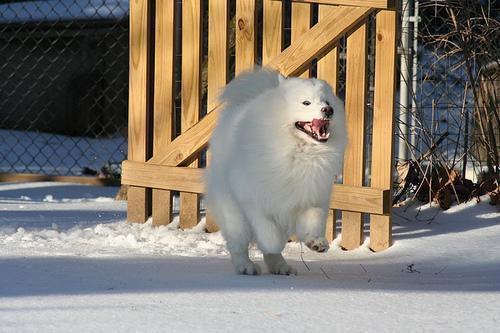
samoyed